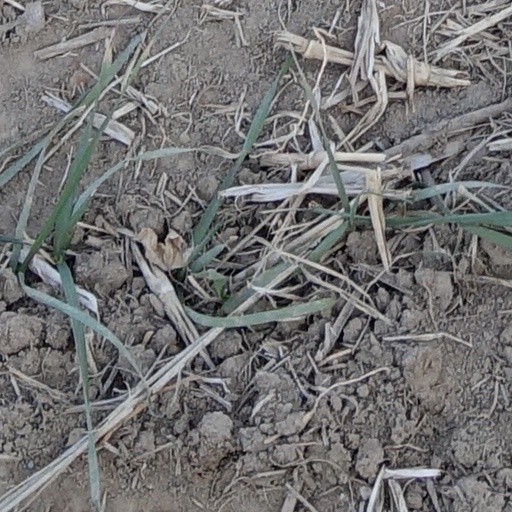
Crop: wheat